Tronget

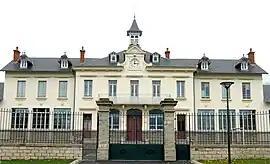
Town hall

Tronget is a commune in the Allier department in Auvergne-Rhône-Alpes in central France.